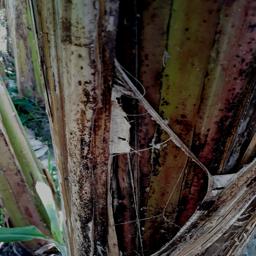
Label: BACTERIAL SOFT ROT